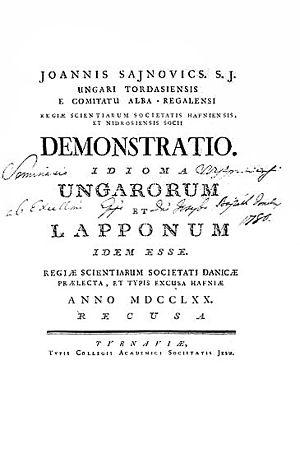
János Sajnovics, né le 12 mars 1733 à Tordas et mort le 4 mai 1785 à Buda, est un prêtre jésuite hongrois. Il est astronome et mathématicien, mais il est surtout connu pour avoir été le premier à rapprocher les langues hongroise et lapone dans ce que l’on appelle aujourd’hui le groupe ouralien.